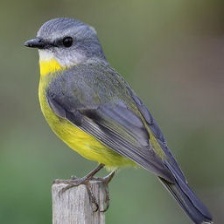
Species: EASTERN YELLOW ROBIN
Scientific name: EOPSALTRIA AUSTRALIS
ImageNet parent category: robin